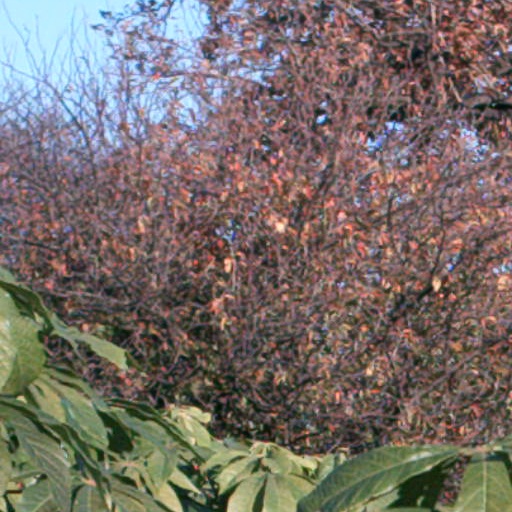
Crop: cassava